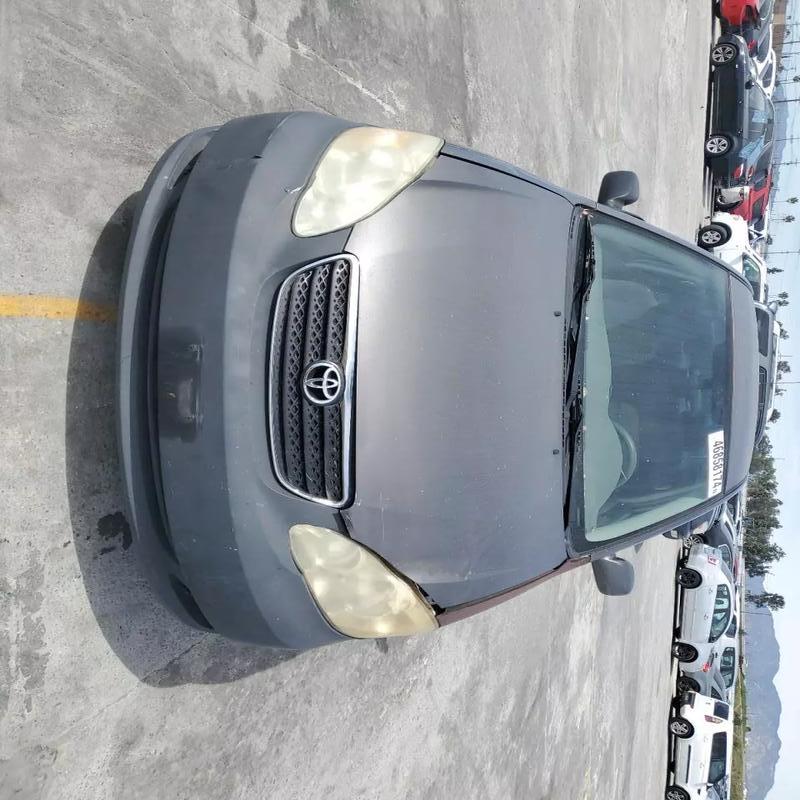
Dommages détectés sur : capot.
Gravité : mineur